Viral quasispecies

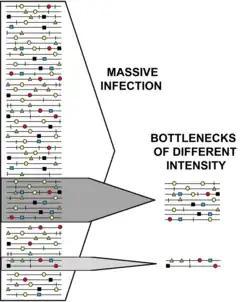

A means to interrupt the participation of individual genomes in interactions with their mutant spectrum is for the quasispecies swarm to undergo drastic reductions in population size that isolate one or few individual genomes from their surroundings. Such reductions are termed bottlenecks, and they have an important participation in shaping evolutionary lineages for all kinds of organisms, and also for viruses. They occur frequently not only upon host-to host transmission but also inside infected hosts, and they can perturb positive and negative selection events in processes that are difficult to identify and characterize.